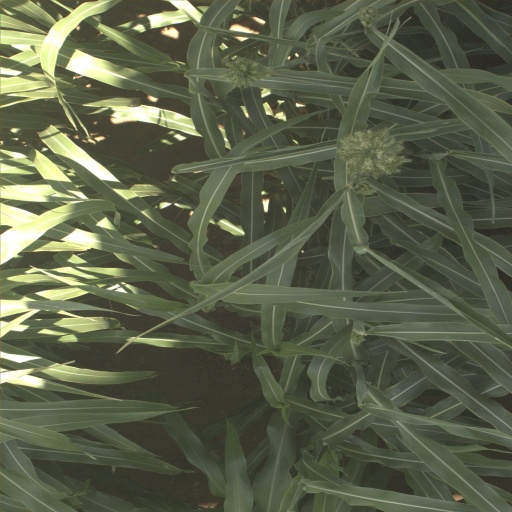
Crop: sorghum